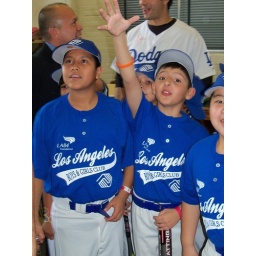
at the dodger caravan 2010 at the boys and girls club in lincoln heights